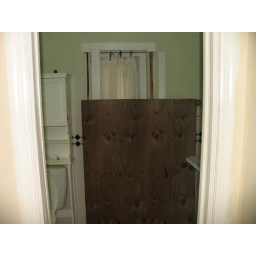
door damage in bathroom view 2 10850 sw 27 court davie reo